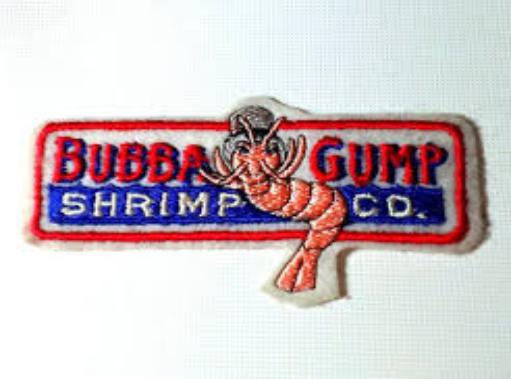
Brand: Bubba Gump Shrimp Company
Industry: Food